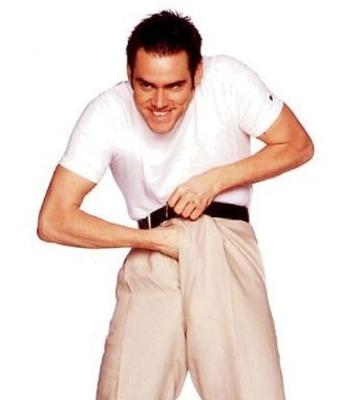
回答: お客様!ティンポじゃなくてTポイントです!